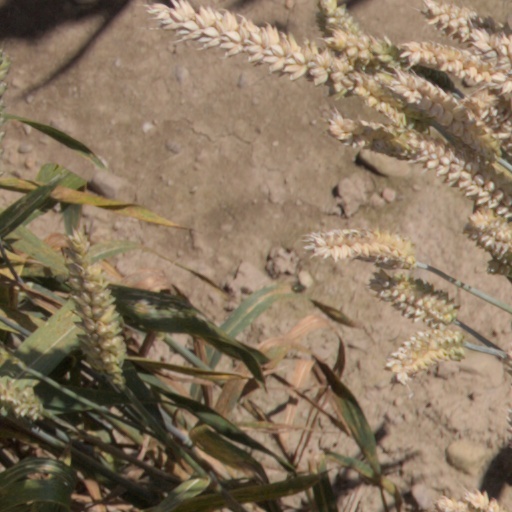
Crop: wheat